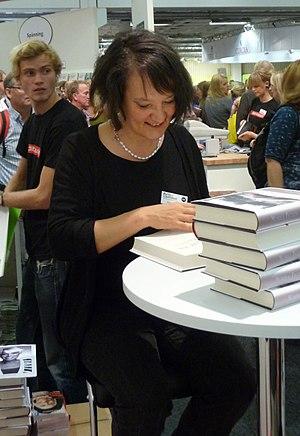
Monika Kristina Fagerholm, est un écrivain finlandais de langue suédoise.